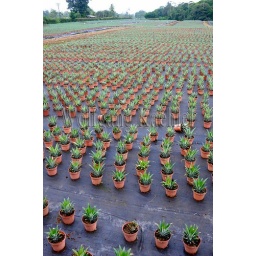
Costa rica, near la virgen de sarapiqui, collin street bakery pineapple farm tour, small pineapple plants